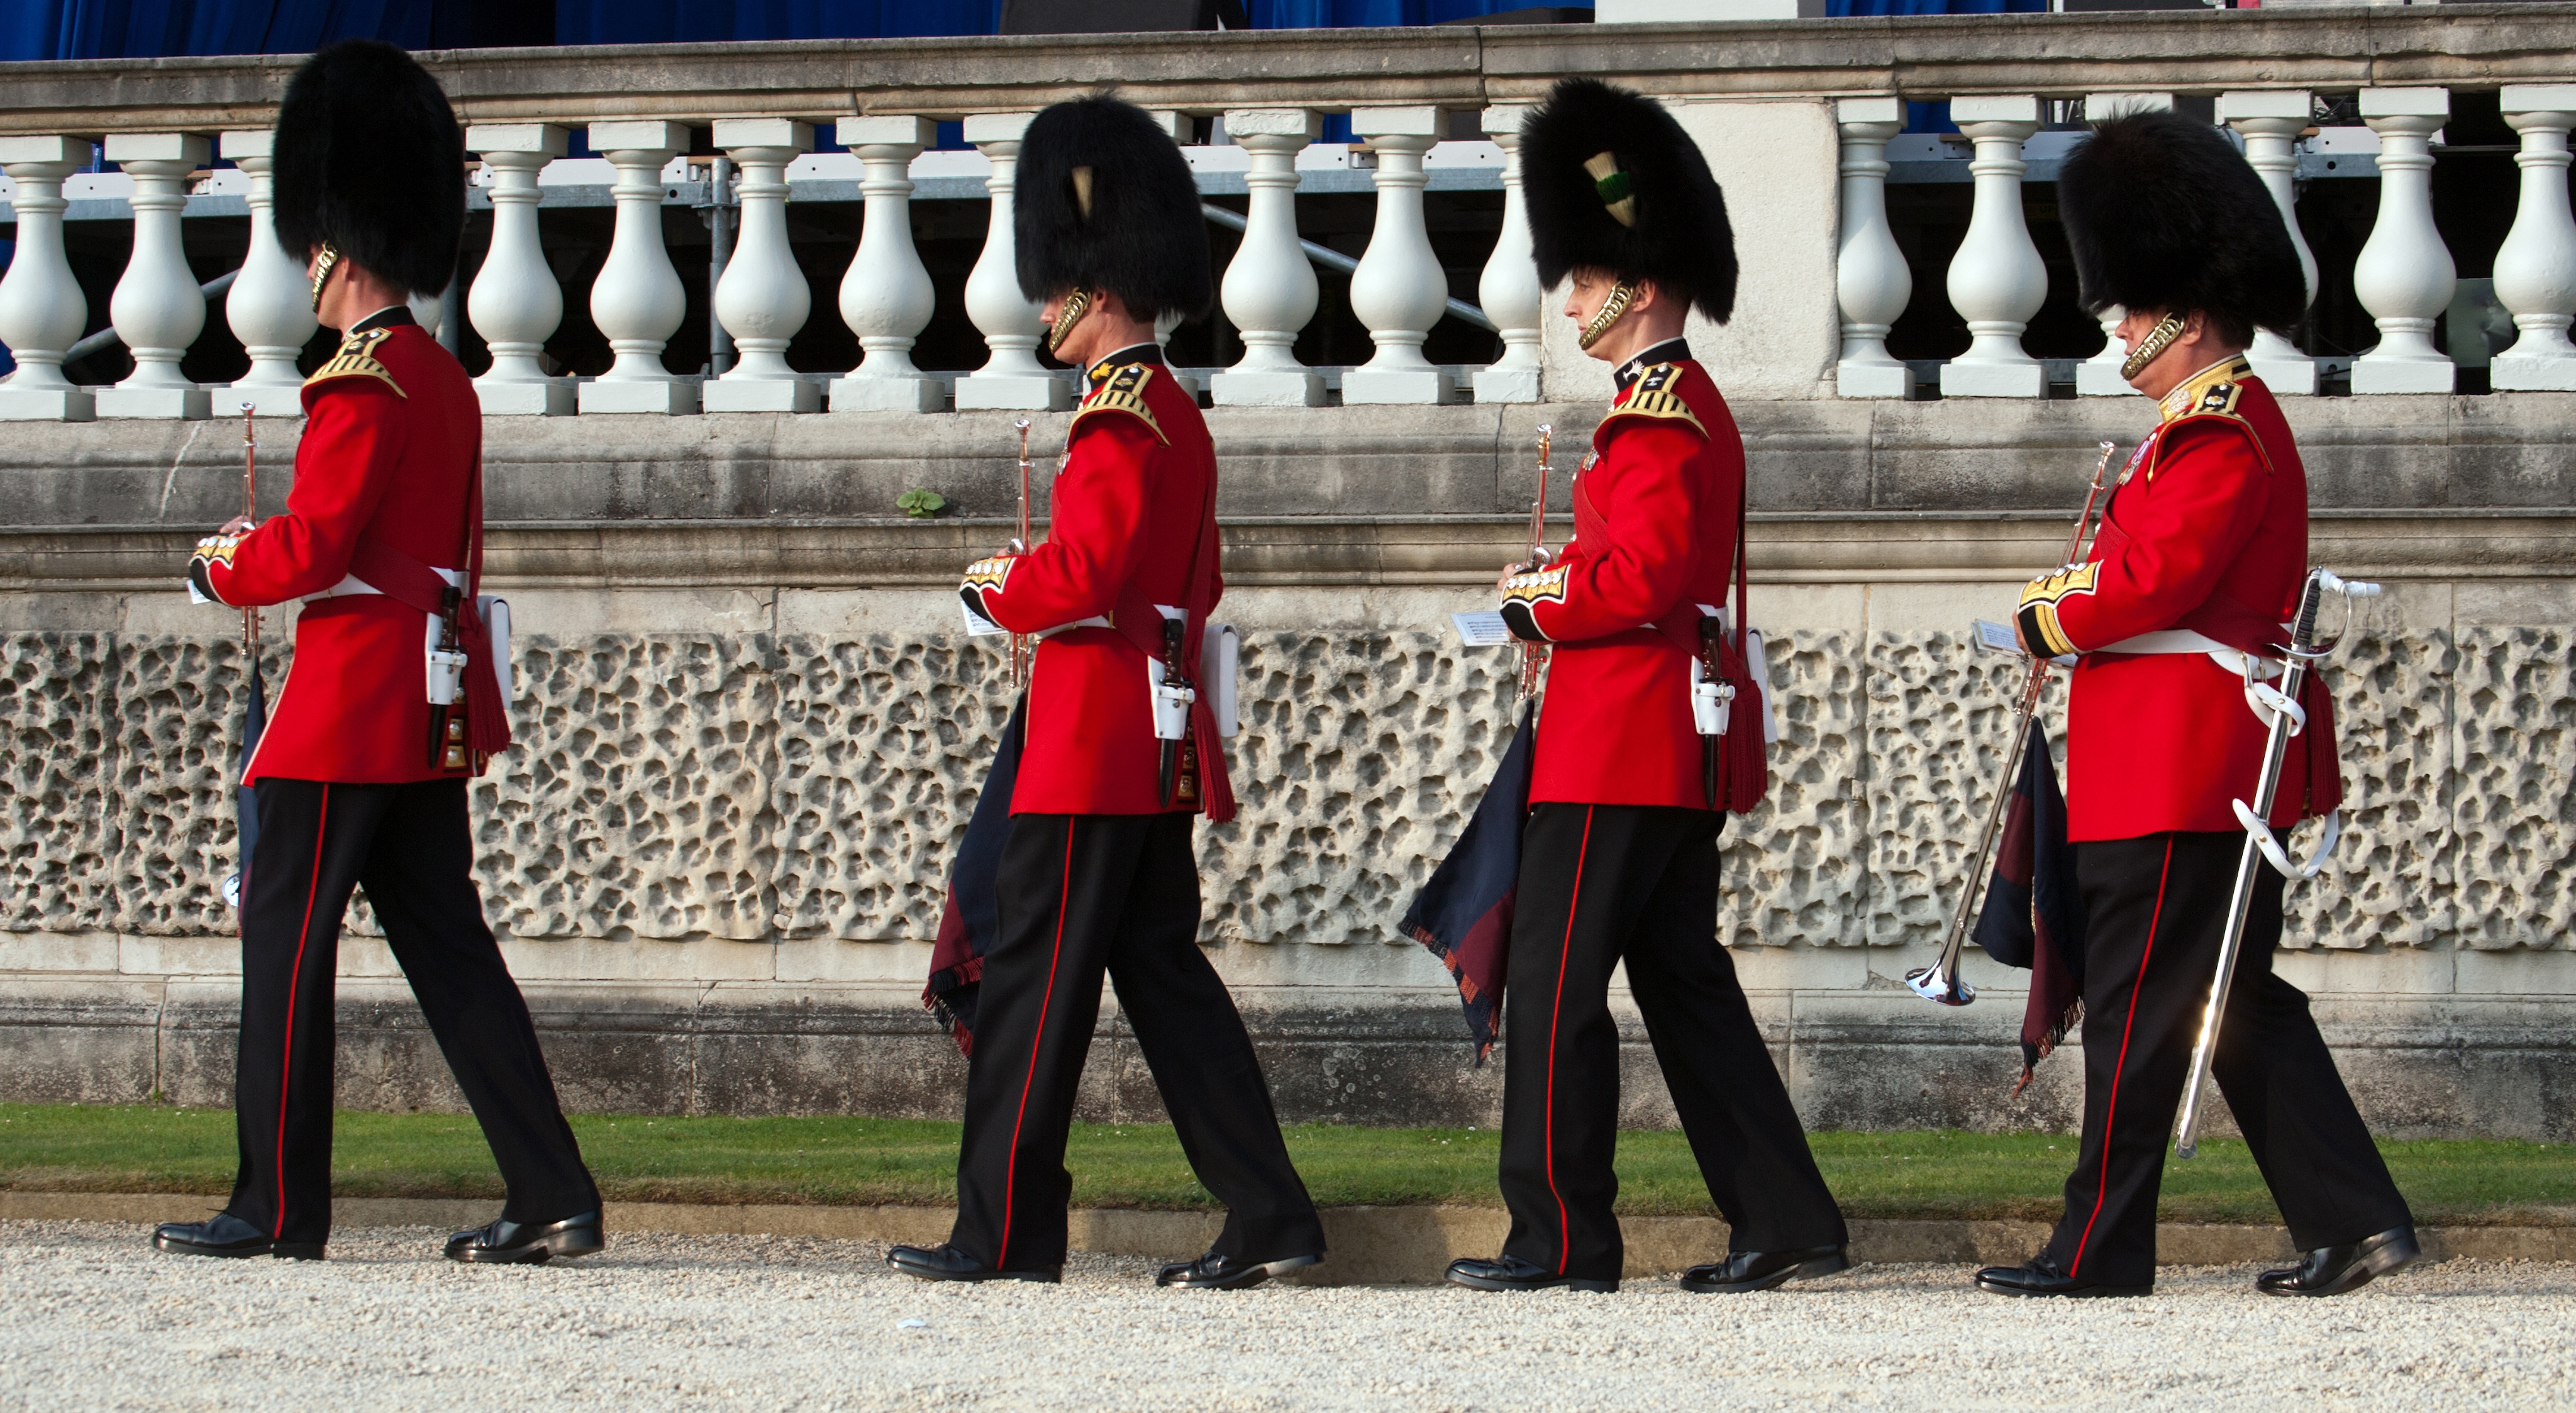
recreation, red, uniform, uniforms, household division, buckingham palace, trumpeter, coronation gala, fanfare trumpeters, dress sword, marching in line